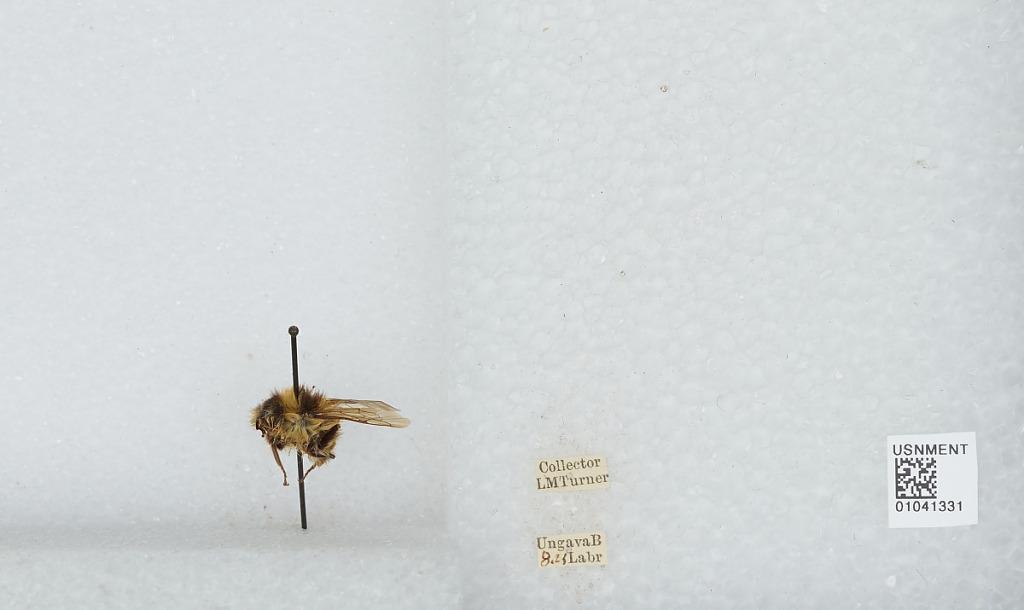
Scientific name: Bombus sp.
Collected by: L. Turner
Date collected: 1923-8-
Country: Canada
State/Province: Newfoundland and Labrador
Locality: Ungava Bay
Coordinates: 60.2275, -64.8458